Brandeis University

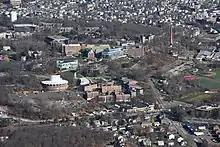
Aerial view of campus in Waltham, Massachusetts

In 1956, Brandeis received a one-million-dollar donation from New York industrialist Jack A. Goldfarb to build a library. The building, named the Bertha and Jacob Goldfarb Library in his honor, was designed by Harrison & Abramovitz, a firm which designed many campus buildings in the 1950s. Built of brick and glass, the library was designed to hold 750,000 volumes.